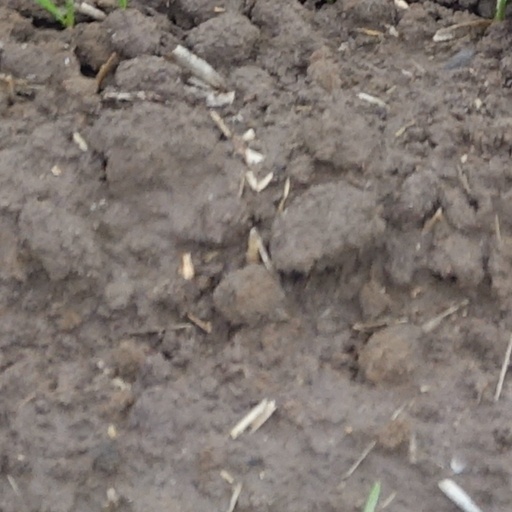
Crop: wheat